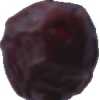
Label: dates